Chiba-kōen Station

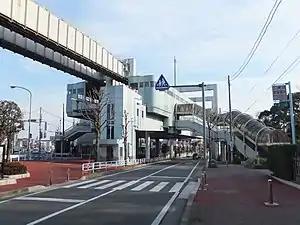
Chibakōen Station in February 2012

is a monorail station on the Chiba Urban Monorail in Chūō-ku in the city of Chiba, Chiba Prefecture, Japan. It is located 1.1 kilometers from the northern terminus of the line at Chiba Station.